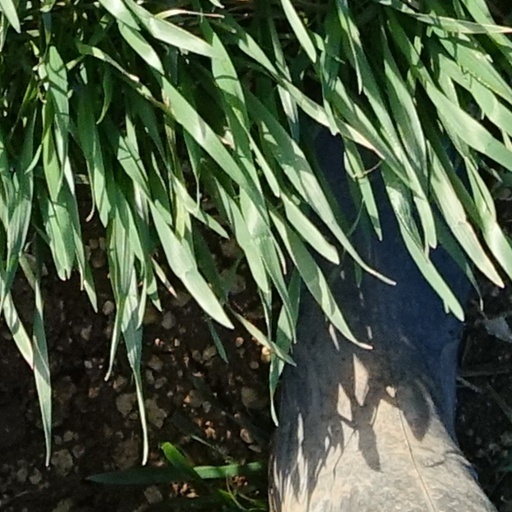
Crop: wheat